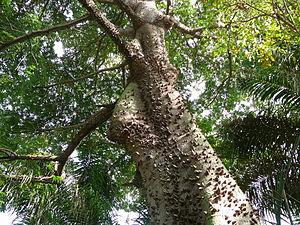
Fromager est un nom vernaculaire ambigu désignant en français certains arbres de la famille des Bombacaceae.
La Guadeloupe, en créole guadeloupéen : Gwadloup, et en langues amérindiennes : Karukera, est une île française de l'archipel des Antilles, en réalité un archipel composé de deux parties principales : la Grande-Terre à l'est et la Basse-Terre à l'ouest, séparées par un bras de mer « la Rivière-Salée ». La Guadeloupe est aussi par extension administrative un département français, une région mono-départementale de l'Outre-mer français et une région ultrapériphérique européenne, située dans les Caraïbes ; son code départemental officiel est le « 971 ». Elle est membre de l’OECS.